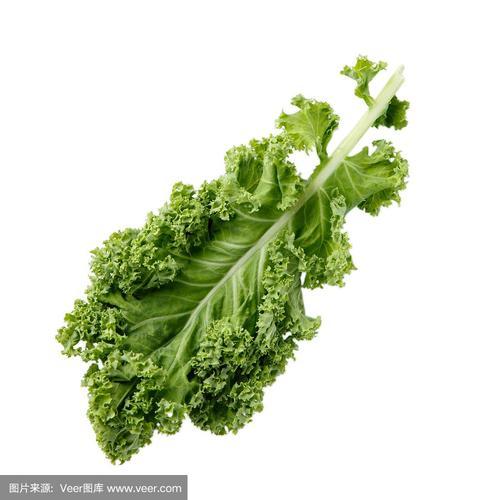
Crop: unknown
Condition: cabbage